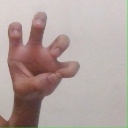
अक्षर: छ